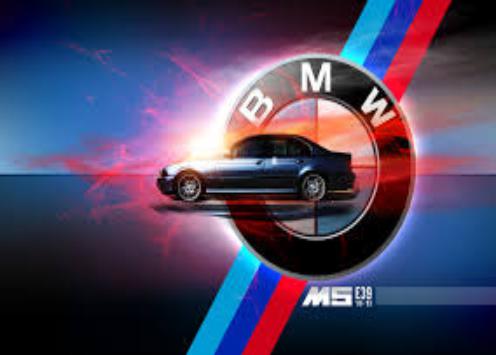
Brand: BMW
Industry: Transportation